Ngo Dinh Diem

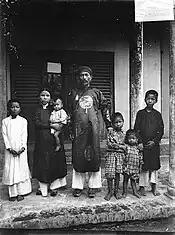
A photo of 4 year old Diệm (third from right) with his family in 1905 or 1906. His father Ngô Đình Khả stands in the centre.

Ngô Đình Diệm was born in 1901 in Quảng Bình province, in Central Vietnam. His family originated in Phú Cam, a Catholic village adjacent to Huế. His ancestors had been among Vietnam's earliest Catholic converts in the 17th century. Diệm was given a saint's name at birth, "Gioan Baotixita" (a Vietnamized form of John the Baptist), following the custom of the Catholic Church. The Ngô-Đình family suffered under the anti-Catholic persecutions of Emperors Minh Mạng and Tự Đức. In 1880, while Diệm's father, Ngô Đình Khả (1850–1925), was studying in British Malaya, an anti-Catholic riot led by Buddhist monks almost wiped out the Ngô-Đình clan. Over 100 of the Ngô clan were "burned alive in a church including Khả's father, brothers, and sisters."